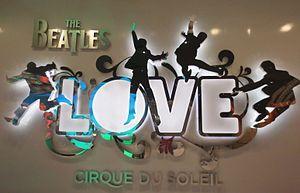
Affiche permanente de Love à Las Vegas dans le foyer du théâtre au Mirage.
Cette page énumère les photographes qui ont façonné l'image du groupe rock britannique The Beatles.